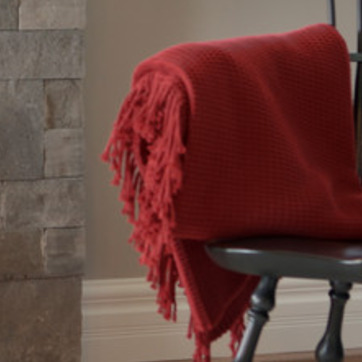
Material: fabric